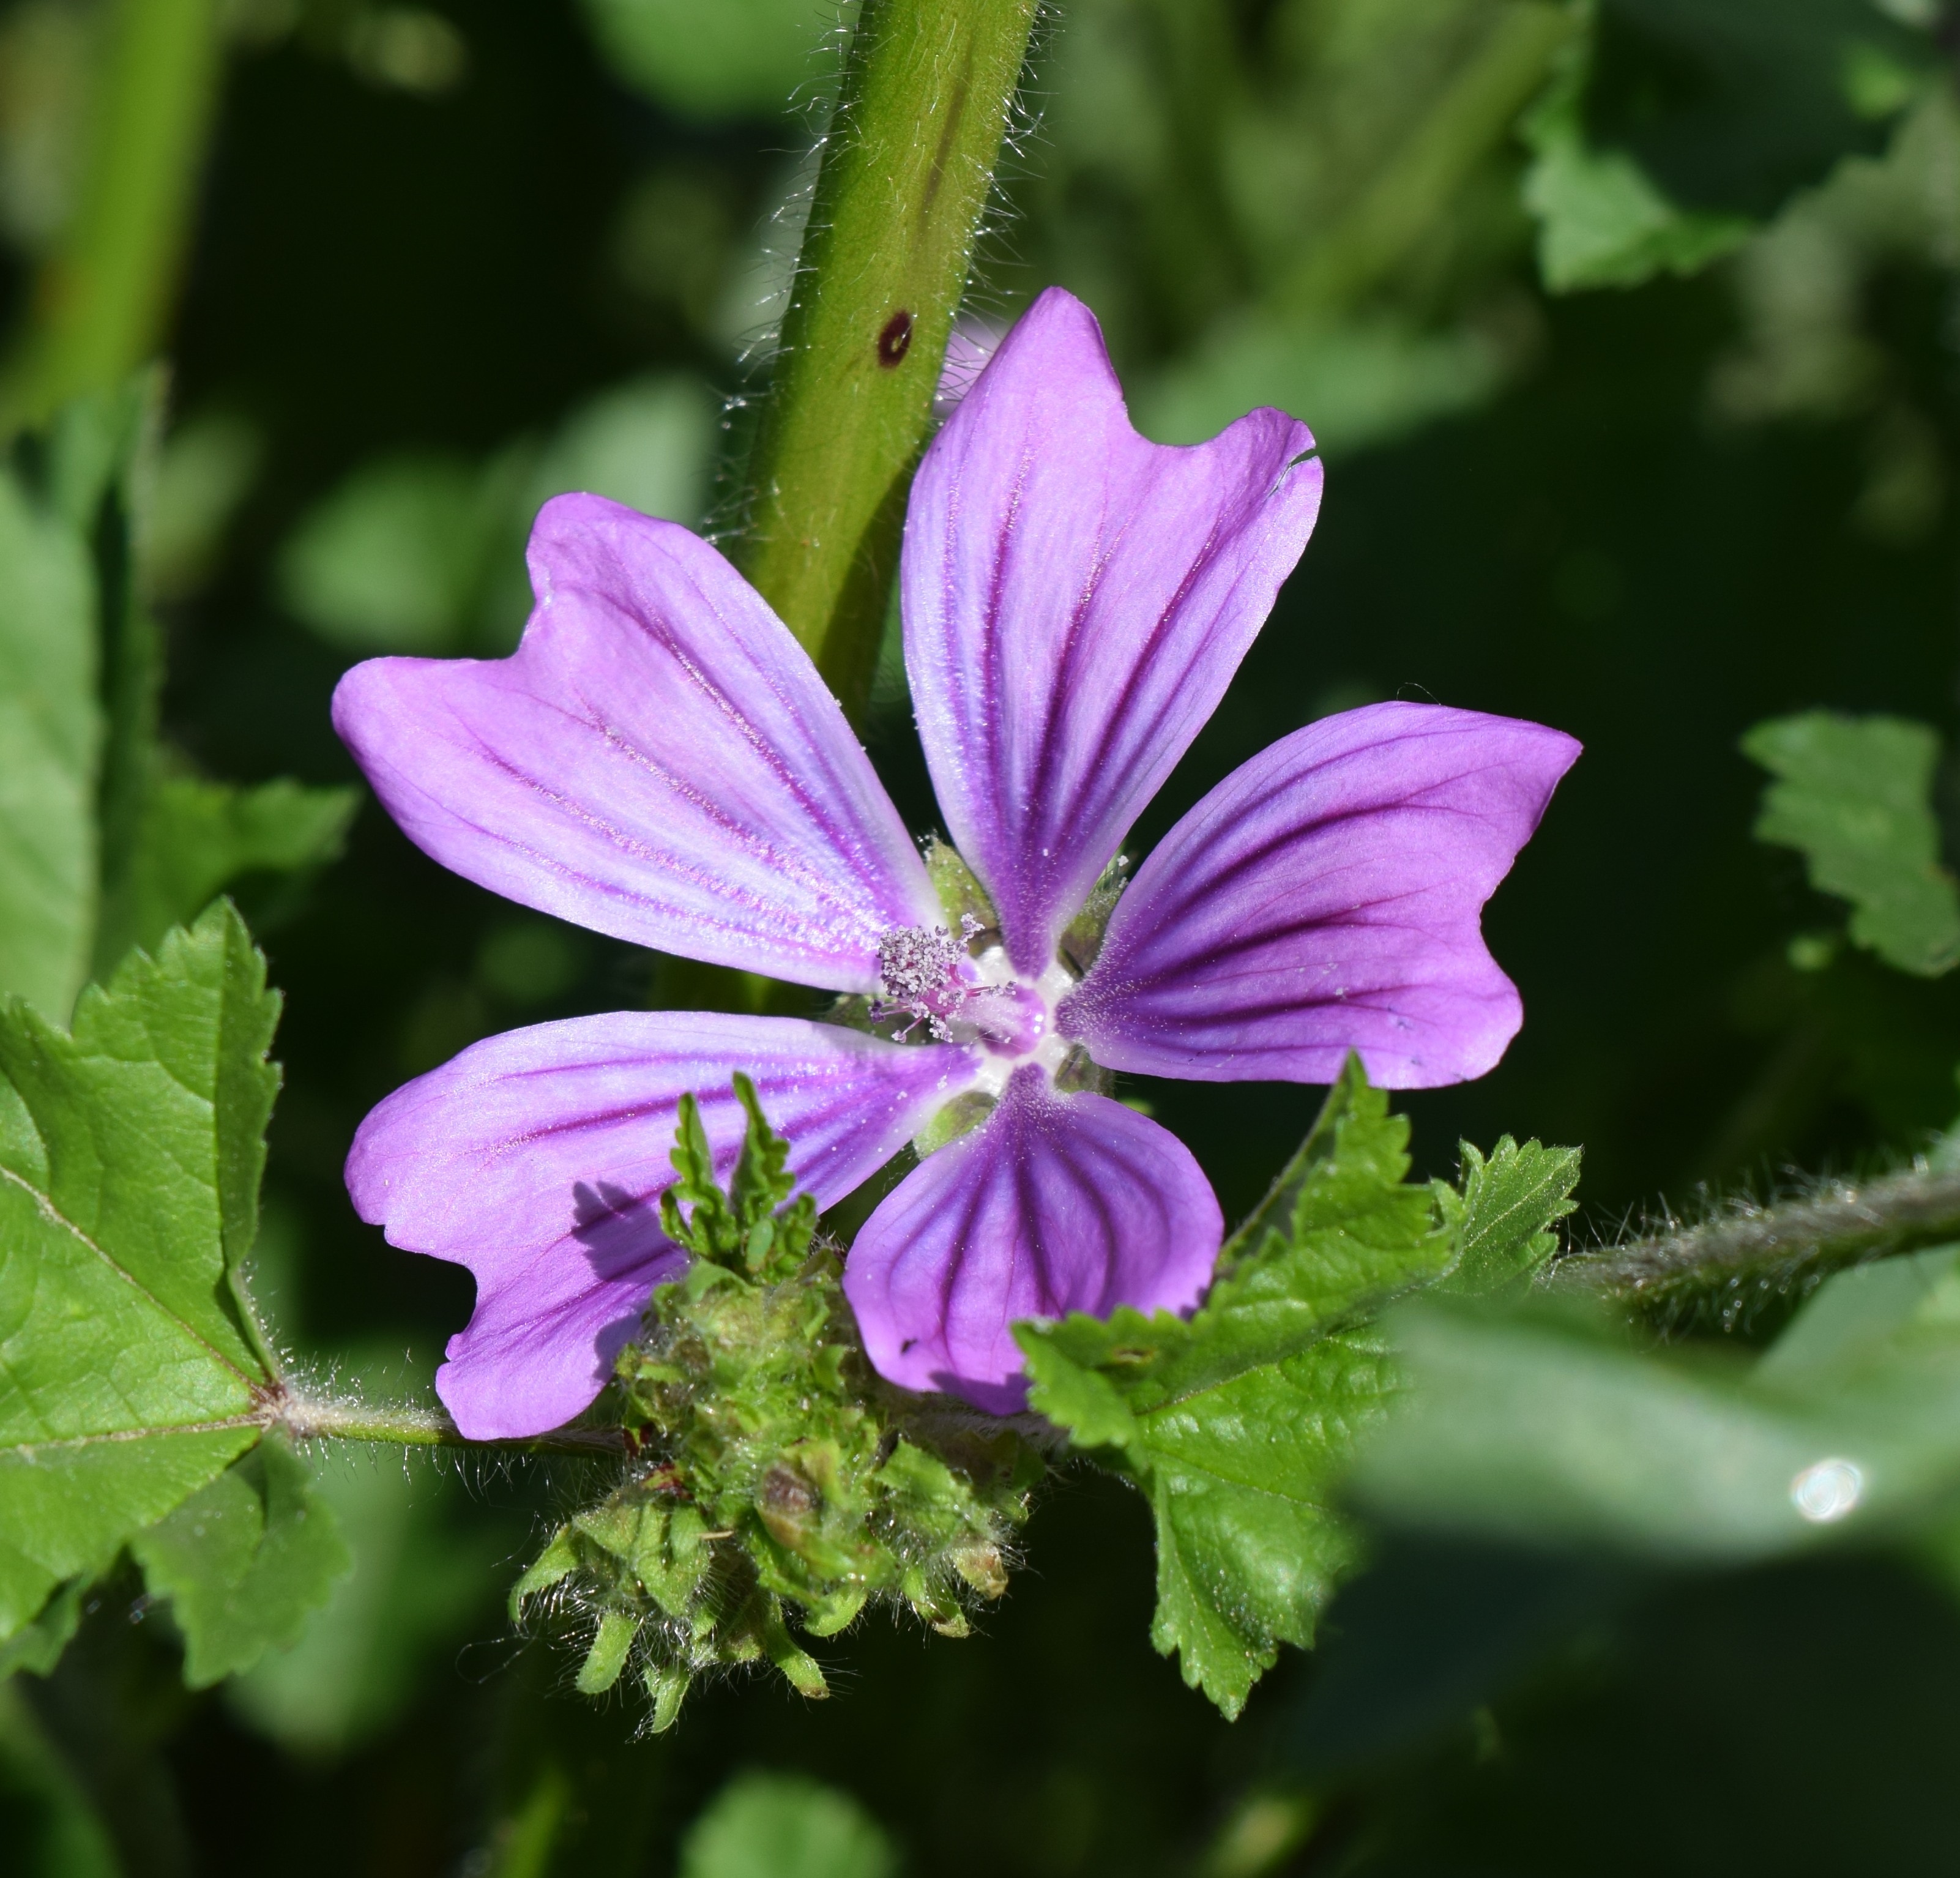
nature, blossom, plant, flower, purple, petal, bloom, spring, produce, macro, flora, wildflower, geranium, violet, malva, macro photography, flowering plant, geraniaceae, annual plant, land plant, geraniales